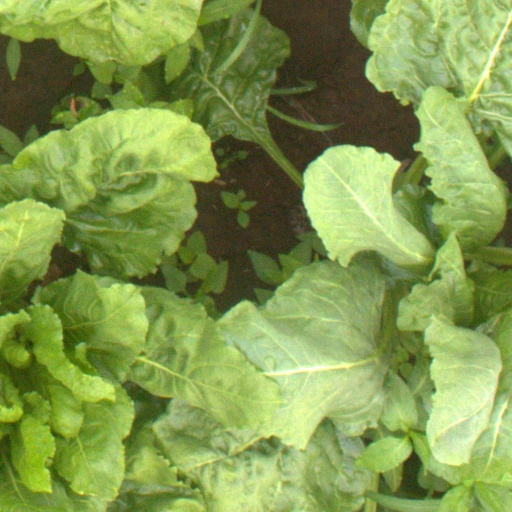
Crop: sugar beet